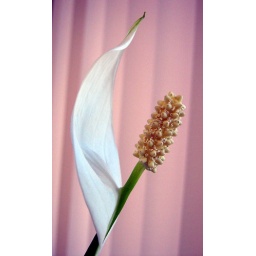
stamen and white petal against pink blinds